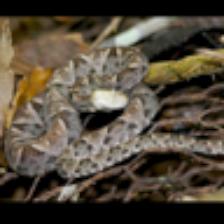
Label: NonHuman